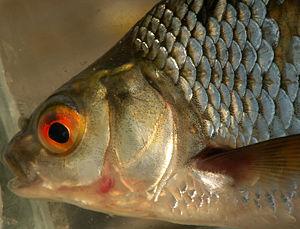
Le gardon est une espèce de poisson d'eau douce très commun, souvent de petite taille entre 10 et 30 cm. Il vit en Europe et en Asie de l'Ouest. Son nom latin d'espèce évoque probablement la couleur de ses nageoires, voire rouge aux reflets métalliques de son œil.